Veselí nad Moravou

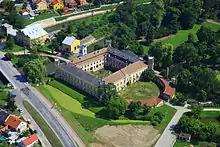
Veselí nad Moravou Castle

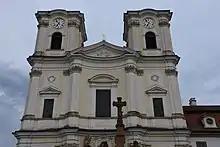
Church of the Holy Guardian Angels

The Veselí nad Moravou Castle was damaged in the World War II and by subsequent insensitive use. It is gradually repaired and is not accessible to the public. Its part is a large castle park with a set of ponds, which is freely accessible. In the park is a castle administration building from around 1800.